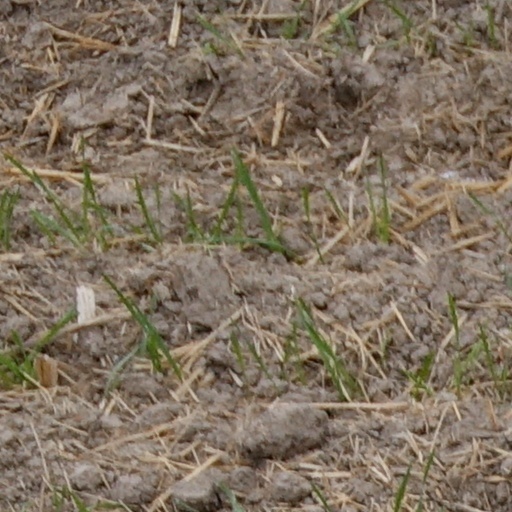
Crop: wheat